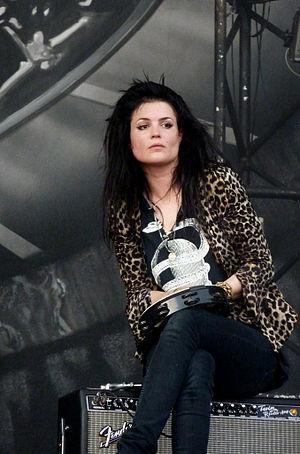
Alison Mosshart, également surnommée VV, est une musicienne américaine principalement connue pour être chanteuse et guitariste du groupe de rock The Kills.